Gary Ellerson

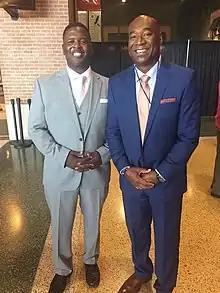
Gary Ellerson and LeRoy Butler at Packers Hall of Fame Banquet

Ellerson's began his media career working part-time at WISN (ABC affiliate) in Milwaukee, where he served as co-host of a postgame show – a rare live TV program that accepted phone calls from viewers.